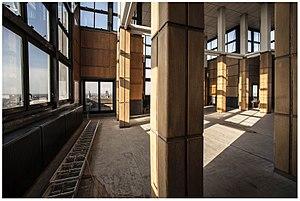
La tour de la bibliothèque universitaire située à Gand en Belgique est la « quatrième tour » de la ville, jugée digne par conséquent de se ranger à la suite de l’emblématique alignement des trois tours médiévales. Le dernier en date des édifices-repères de la ville est une tour entièrement construite en béton armé, de forme parallélépipédique, dépouillée, lisse, fonctionnelle, mais élégante, couronnée d’un belvédère en verre. Appelée familièrement Boekentoren par les Gantois, elle fut érigée en 1935 selon les plans de l’architecte et peintre anversois Henry van de Velde. Haute de 64 mètres et comportant 24 étages, cette construction en hauteur, peu économique pour une bibliothèque, mais voulue ainsi par Van de Velde, peut accueillir trois millions de volumes. Le fonds de la bibliothèque comprend aussi une collection de quatre milliers de manuscrits, dont quelques-uns ornés de miniatures du XIᵉ siècle.